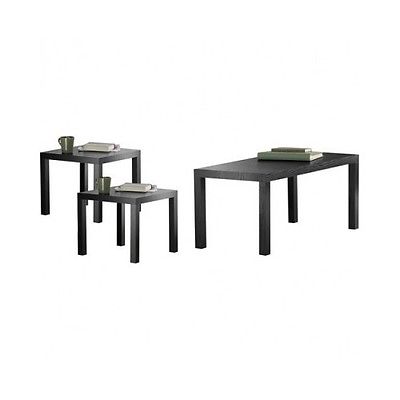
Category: table